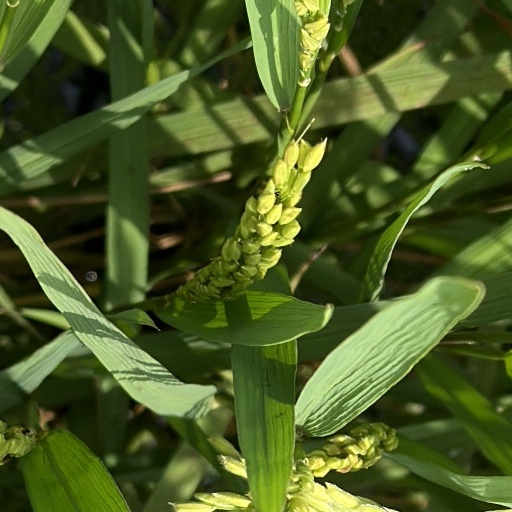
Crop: rice